Our Lady, Star of the Sea

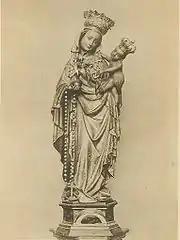
The miraculous statue of Our Lady, Star of the Sea in Basilica of Our Lady (Maastricht), the most important Marian shrine of the Netherlands

The name "Stella Maris" is first applied to the Virgin Mary in the "Liber de Nominibus Hebraicis", a translation by Saint Jerome of a work by Philo, but this is apparently a misnomer based on a transcription error.